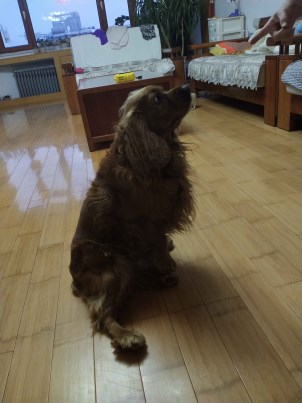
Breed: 286-n000111-cocker_spaniel